Street family

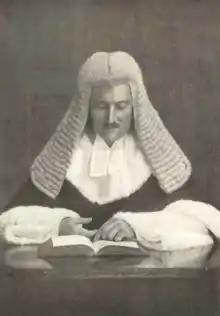
Sir Philip Street, 8th Chief Justice of the Supreme Court of New South Wales and Lieutenant-Governor of New South Wales

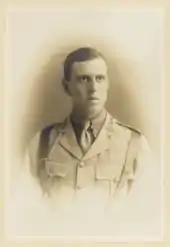
Lieutenant Laurence Street, who fought and died in the Gallipoli campaign at the age of 21

Sir Philip Whistler Street, (1863–1938) was an Australian judge. He was the 8th Chief Justice of the Supreme Court of New South Wales and Lieutenant-Governor of New South Wales. On 11 February 1907, he became a full judge of the Supreme Court of New South Wales. He became Chief Justice of the Supreme Court of New South Wales on 28 January 1925 and held that office until 1933. He became Lieutenant-Governor of New South Wales in 1930, and he administered the state in the absence of the governor from May to October 1934, January to February 1935, and January to August 1936. He died in 1938, and he had a state funeral. He is the second longest serving judge in New South Wales history. His son Laurence died fighting in the Gallipoli campaign, and his son Kenneth succeeded him as Chief Justice of the Supreme Court of New South Wales and Lieutenant-Governor of New South Wales.